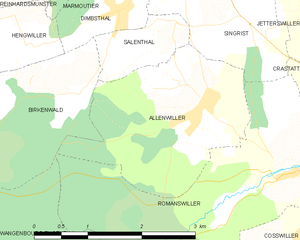
Carte des communes françaises